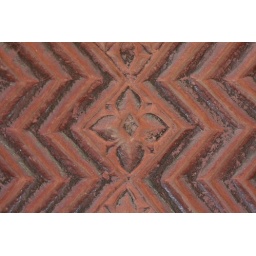
flower in stone